Food warmer

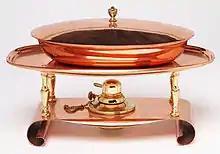
A chafing dish, one of many kinds of food warmers

A food warmer is typically a table-top device used to maintain the serving temperature of prepared food. It is used both in homes and restaurants.